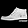
Label: Ankle boot